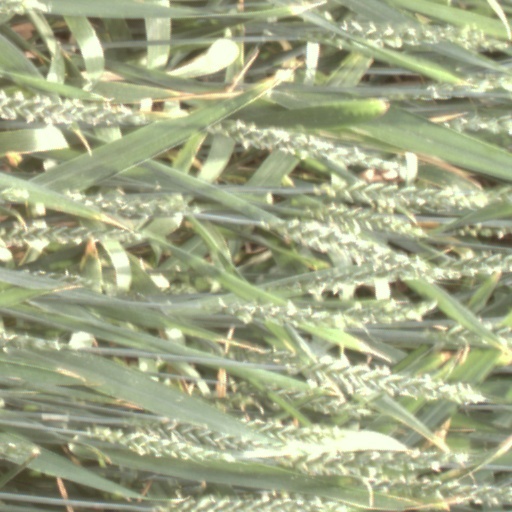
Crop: wheat